Desktop computer

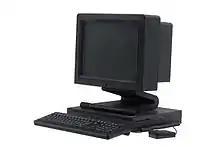
NeXTstation pizzabox form factor

An "all-in-one" (AIO) desktop computer integrates the system's internal components into the same case as the display, thus occupying a smaller footprint (with fewer cables) than desktops that incorporate a tower. The All-in-one systems are rarely labeled as desktop computers.